The Bit Player (2013 film)

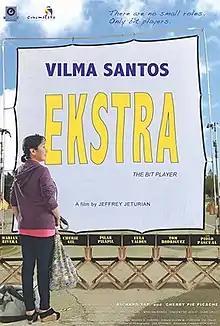
Film poster

The Bit Player is a 2013 Philippine comedy-drama film co-produced and directed by Jeffrey Jeturian from a story and screenplay he co-written with Antoinette Jadaone and Zig Dulay. The film stars Vilma Santos as Loida Malabanan, who spends her days dreaming of her big break while working with the country's best small-screen actors. It also features the appearances of various actors and actresses including Marian Rivera, Richard Yap, Piolo Pascual, Eula Valdez, Cherry Pie Picache, and Cherie Gil.